Malabo

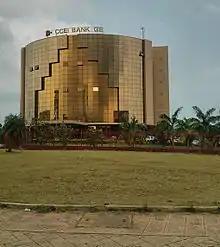
CCEI Bank headquarters in Malabo

Through the Spanish Agency for International Cooperation for Development (AECID), are made several development projects at both regional and national level. Headquartered in the Technical Cooperation Office in Malabo (created in 1984), carried out actions for the development of the culture, health, education and institutional strengthening. Stressing the Cultural Center of Spain in Malabo (CCEM), founded in 2003, where young people are encouraged to feel a cultural space where they can unleash their creative freedom. It also has three geographical axes, in order to capture the largest number of people in the region and contribute to its development. Activities include the training, art, film, theater, music and games, with the two main festivals: Traveling Film Festival of Equatorial Guinea (FECIGE) and the International Festival of Hip Hop in Malabo.